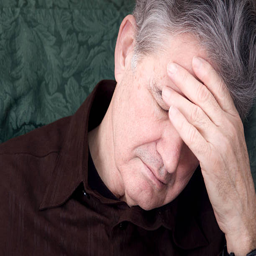
portrait of an elderly man getting a headache